Westside, Birmingham

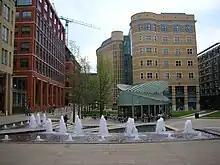
Central Square with Two, Six, Seven and Five Brindleyplace

Within the Westside is Brindleyplace, consisting of the National Sealife Centre and Number 9 The Gallery; adjacent are the International Convention Centre (ICC) and Symphony Hall. Other performance venues in the area are the National Indoor Arena (NIA) and the Birmingham Repertory Theatre ("The Rep"). Broad Street is a popular nightlife destination in Birmingham and home to many European restaurants, canal-side bars and night clubs. The canal network in the area consists of features such as Old Turn Junction and Gas Street Basin.